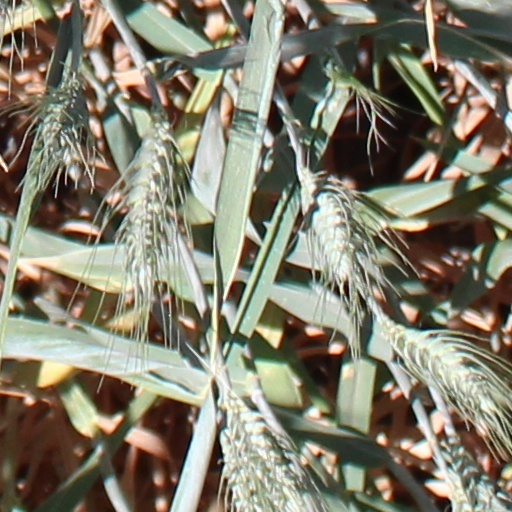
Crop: wheat